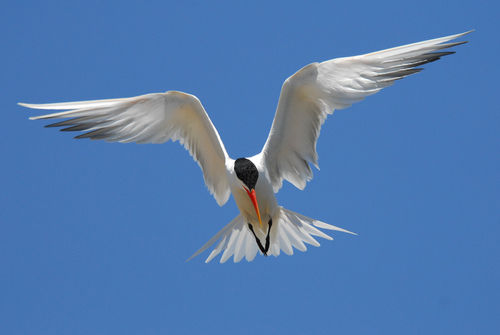
the large bird has white colors with black tips on the wing, a black head, and a long straight orange colored beak.
this is a large white bird with a black head, black tipped wings and an orange bill.
this is a white bird with large wing and a black head.
this is a large white bird with a black head and a pointy orange bill.
bird with long ans sharp pointed beak that is orange, black crown, white breast, belly and abdomena large white bird with black primaries, and head, along with black thighs and feet, and a bright orange bill.
this bird has wings that are white and has a black crowbna white bird with a black crown and long orange beak.
this bird is white and black in color, with a orange beak.
the bird has two large wingbars and a long orange bill.
Species: Elegant Tern